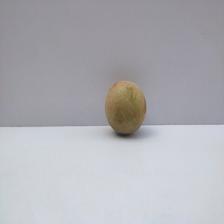
Size: Medium